Palawan

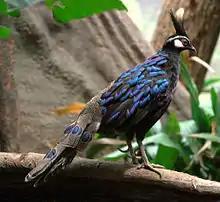
A Palawan peacock-pheasant

The predominant religion in Palawan is Roman Catholicism. In 2017, the Roman Catholic Apostolic Vicariate of Puerto Princesa had a 68.8% adherence while the Roman Catholic Apostolic Vicariate of Taytay (Northern Palawan) had a 91.6% adherence. One of the religious orders that had a significant mission in the islands is the Order of Augustinian Recollects.